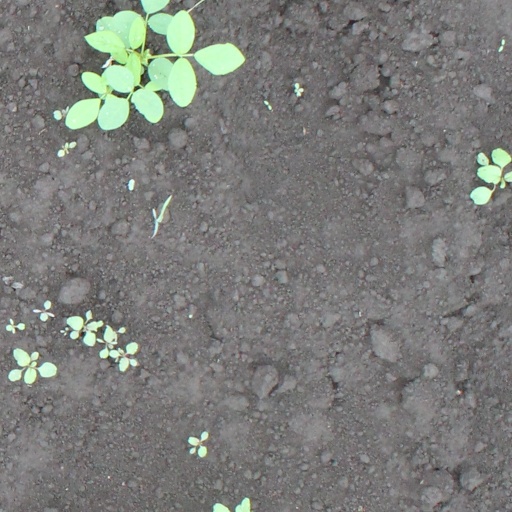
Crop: soybean